Bright young things

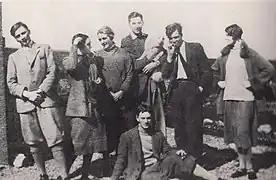
Richard Plunket Greene, Olivia Plunket Greene, David Plunket Greene, Terence Greenidge, Elizabeth Frances Russell, and Evelyn Waugh.

The Bright Young Things, or Bright Young People, was a group of Bohemian young aristocrats and socialites in London during the 1920s. The name was given to them by the tabloid press. They threw flamboyant fancy dress parties, went on elaborate treasure hunts through nighttime London, and some drank heavily or used illicit drugs — all of which was enthusiastically covered by journalists such as Charles Graves and Tom Driberg.